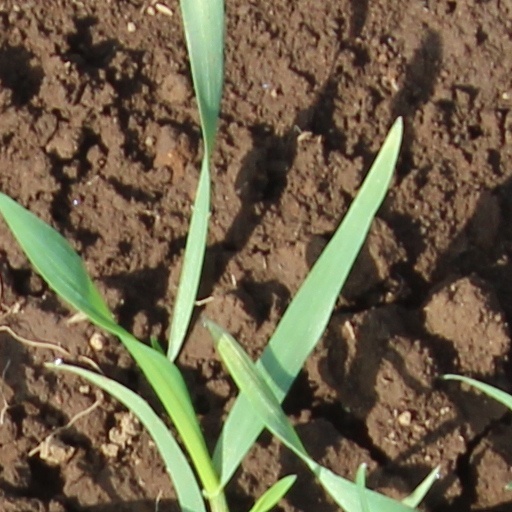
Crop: wheat